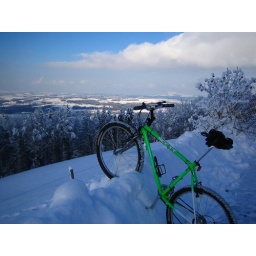
endet up in a - for me and my bike - dead end road (too much snow)